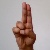
The image shows a hand gesture representing the letter 'U' in Indian Sign Language.